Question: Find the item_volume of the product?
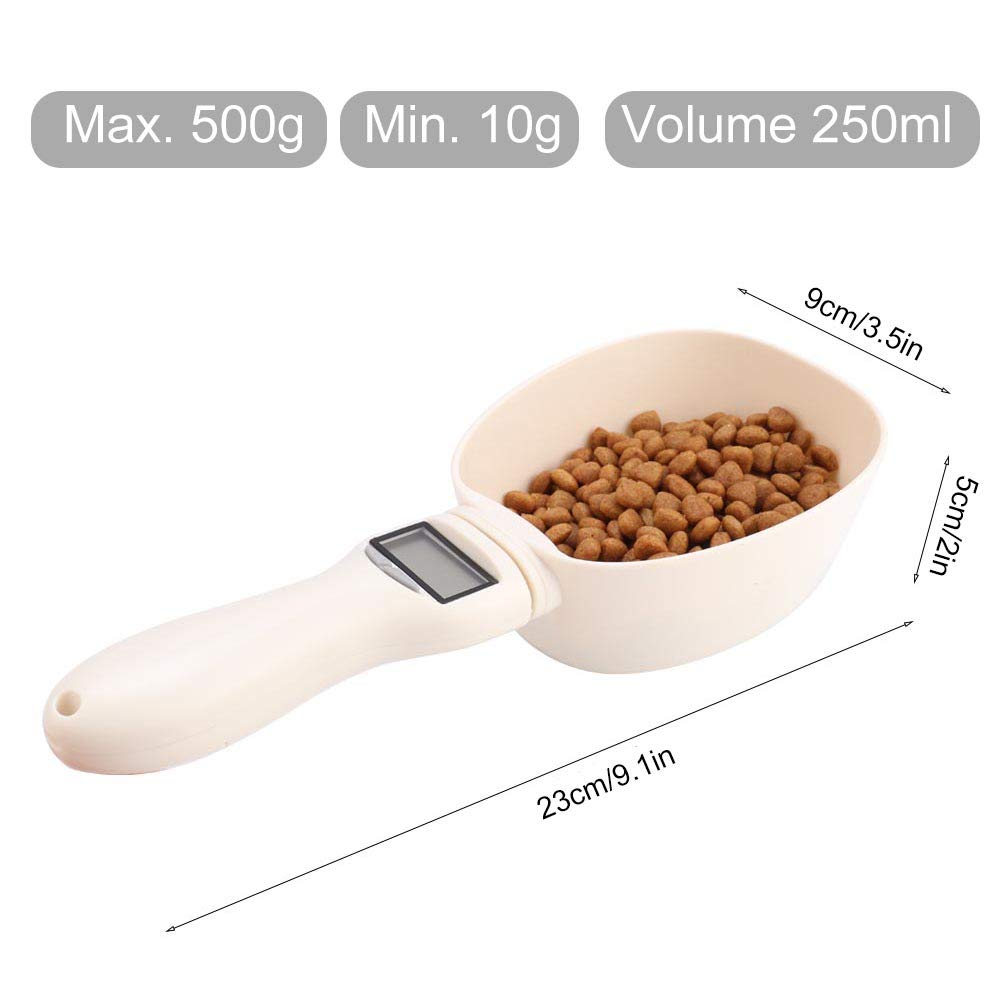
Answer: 250.0 millilitre